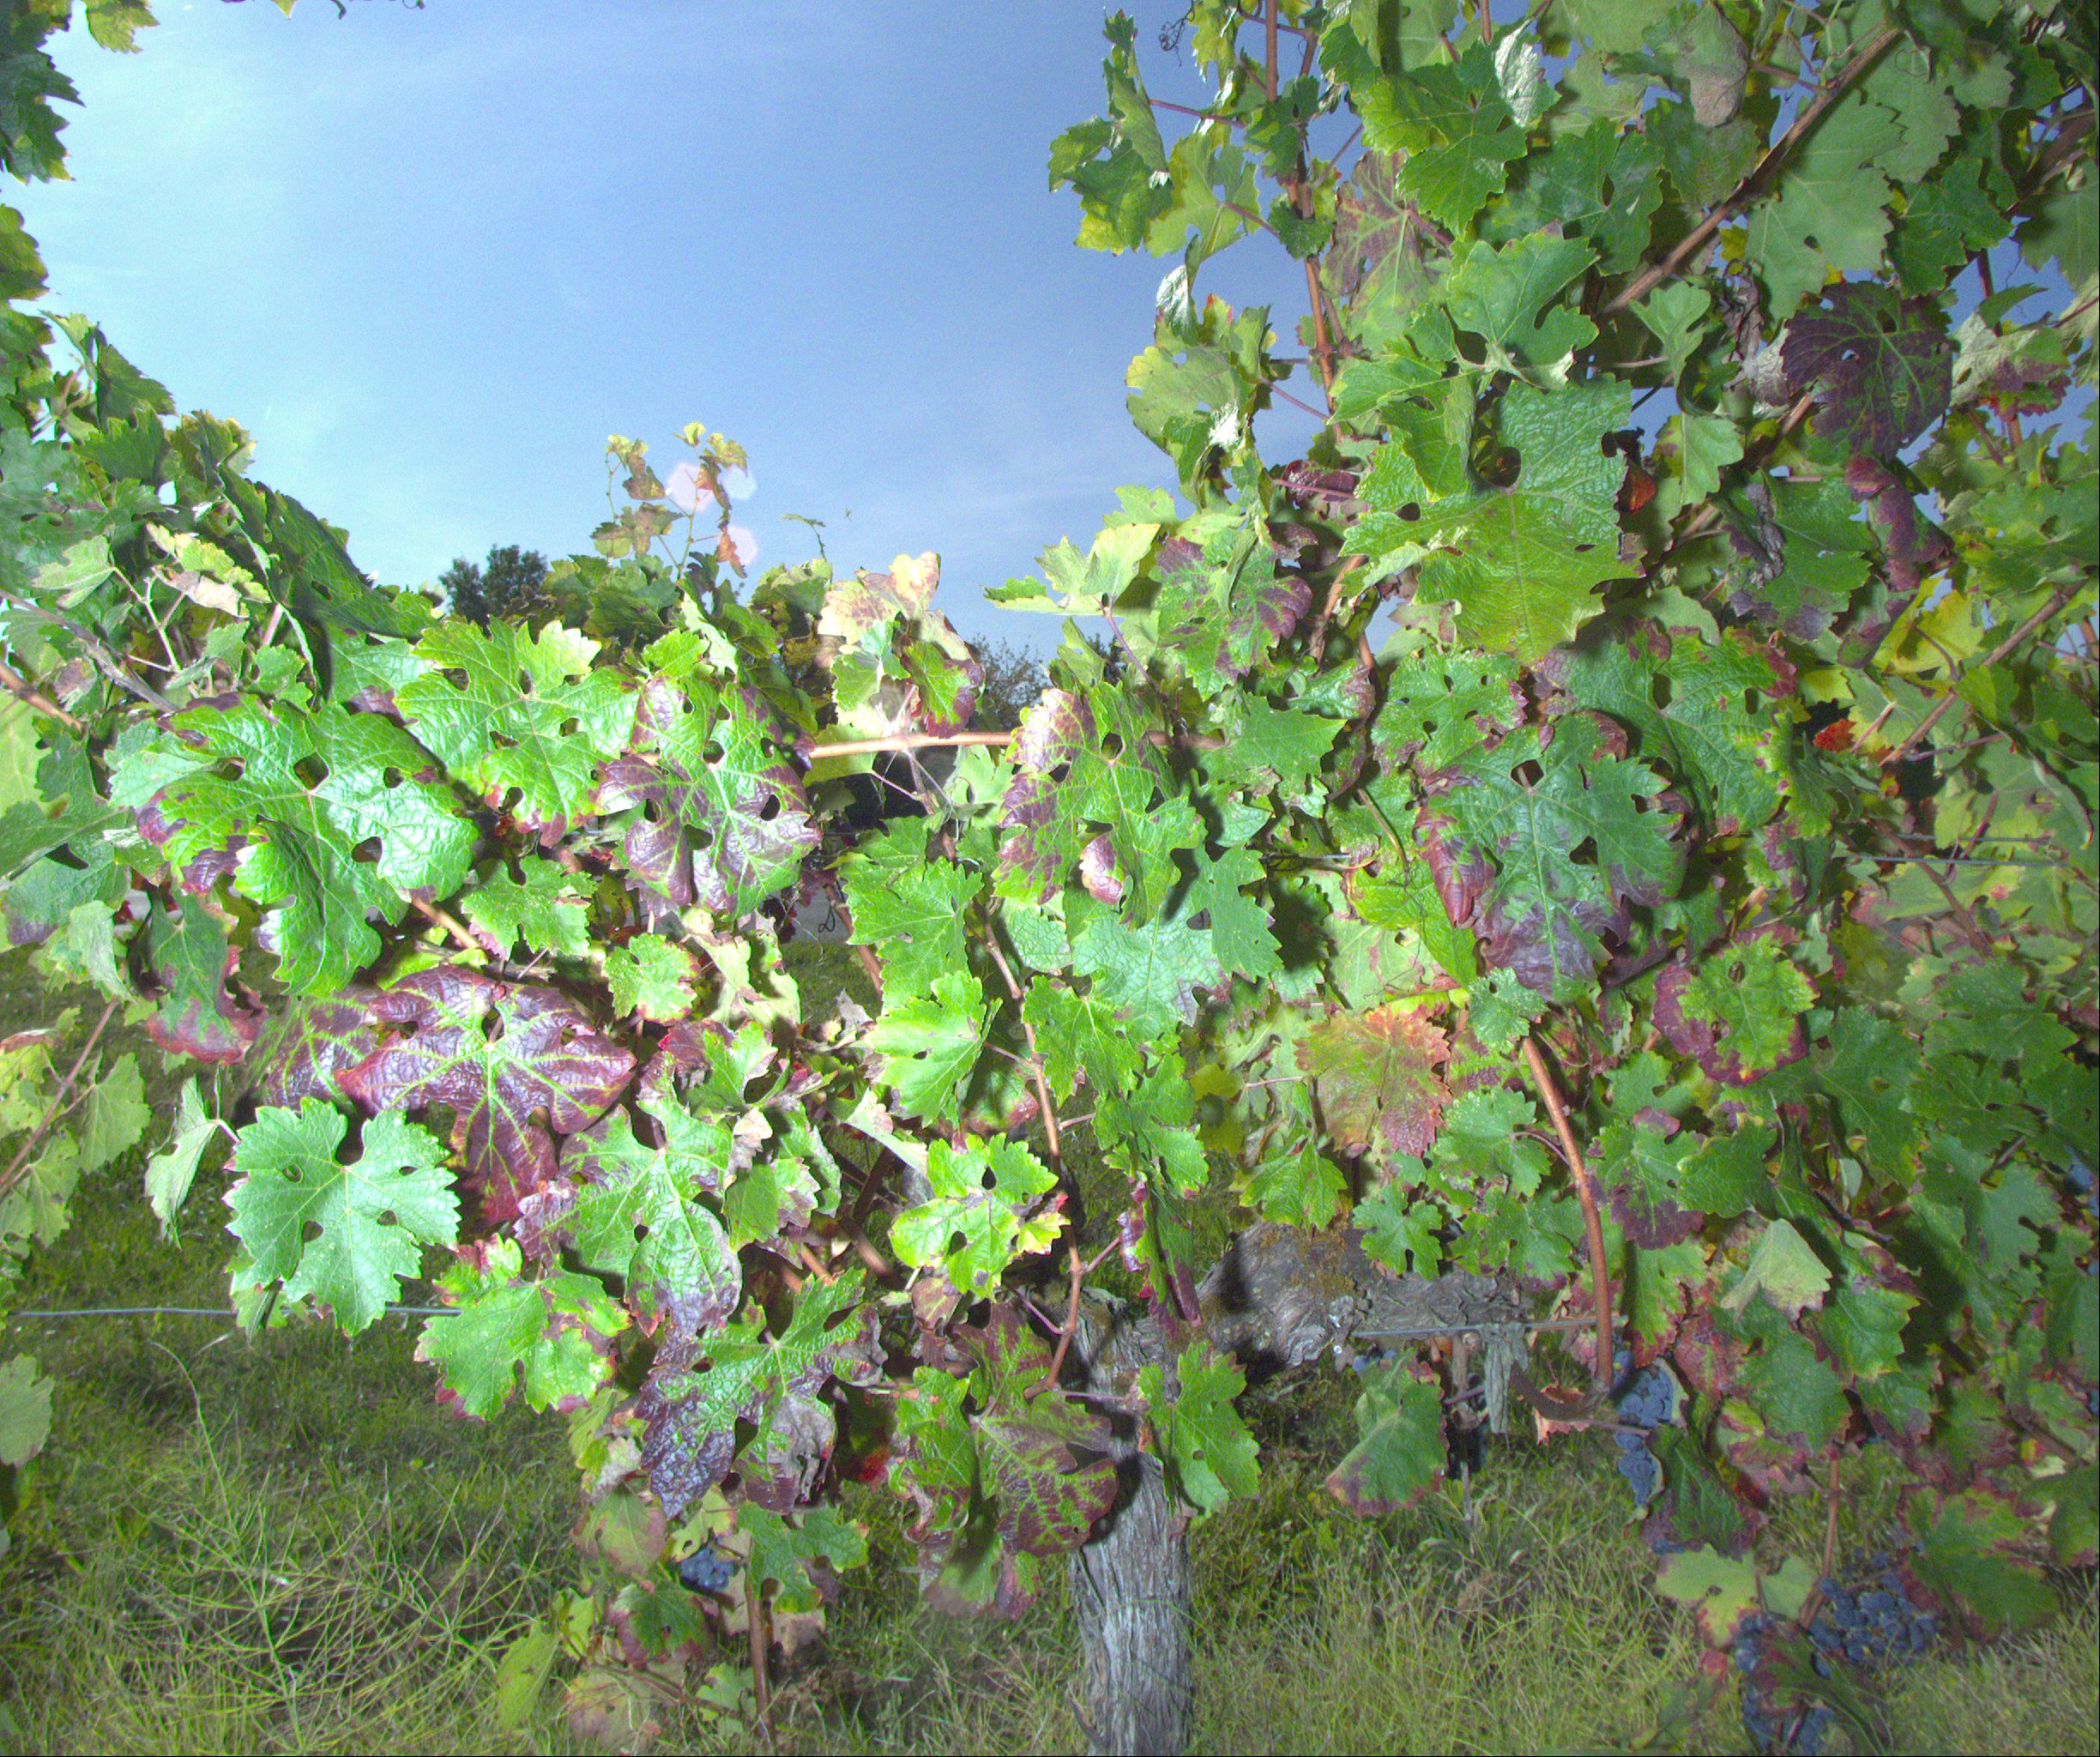
Grape variety: cabernet-sauvignon
Disease: confounding disease (conf)